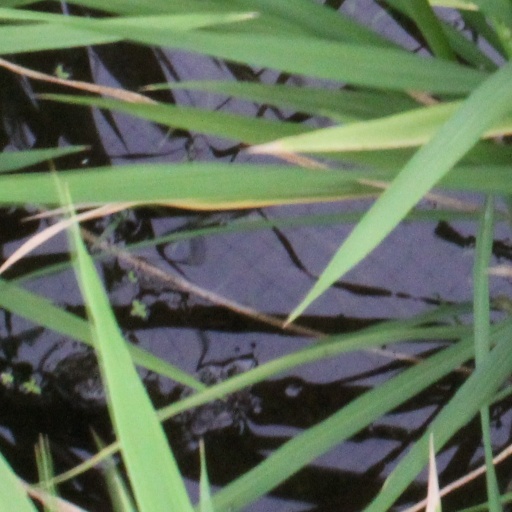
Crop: rice